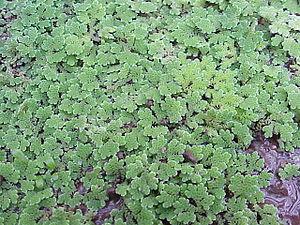
Azolla caroliniana est une petite fougère aquatique flottante originaire du Canada. Cette plante est couramment utilisée dans les aquariums.